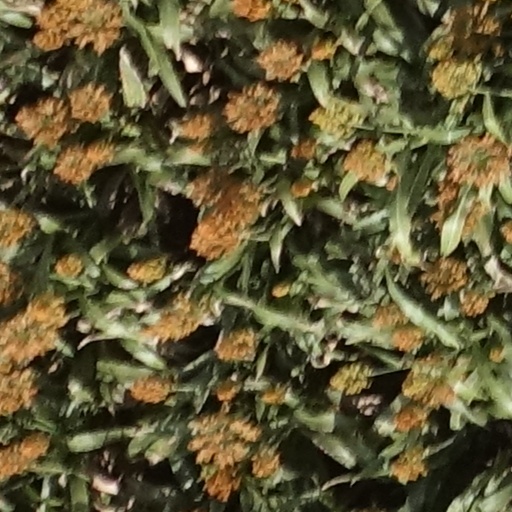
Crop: sorghum